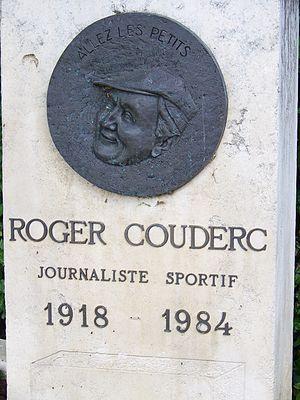
Médaillon et stèle ""Roger Couderc"" à Mauvezin (Gers)"
Pierre Albaladejo, né le 14 décembre 1933 à Dax, est un joueur de rugby à XV international français qui évolue principalement au poste de demi d'ouverture des années 1950 jusqu'au milieu des années 1960, devenu ensuite commentateur sportif et homme d'affaires.
Roger Couderc est un journaliste sportif français, spécialiste du rugby, né le 12 juillet 1918 à Souillac et mort le 25 février 1984 à Bron.